713

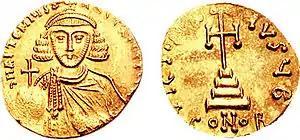
Emperor Anastasios II (713–715)

Year 713 (DCCXIII) was a common year starting on Sunday of the Julian calendar, the 713th year of the Common Era (CE) and Anno Domini (AD) designations, the 713th year of the 1st millennium, the 13th year of the 8th century, and the 4th year of the 710s decade. The denomination 713 for this year has been used since the early medieval period, when the Anno Domini calendar era became the prevalent method in Europe for naming years.